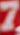
Number: 7